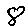
Label: 8